Edward Elhanan Berry

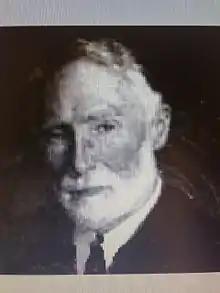
Edward Elhanan Berry

Edward Elhanan Berry (1861-1931) was the son of Edward Berry (1817-1875), lawyer and owner, and of Ada Bicknell (1831-1911) sister of Clarence Bicknell.